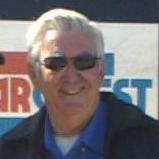
Age: 18